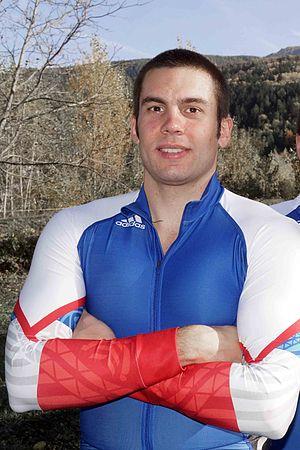
Loic Costerg shooting saison 2013-2014
Loïc Costerg, né le 9 mai 1987 à Moûtiers est un pilote de bobsleigh français qui représente la France sur le circuit mondial. Il est licencié au club de bobsleigh de La Plagne en Savoie.